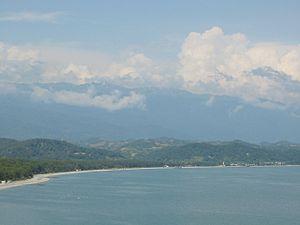
David IV, roi connu aussi sous le nom de David II et surnommé le Bâtisseur ou Reconstructeur, est le cinquième roi de la Géorgie unifiée. Il règne de 1089 à sa mort, en 1125, et appartient à la dynastie des Bagrations. Il est fêté comme saint le 26 janvier par l'Église orthodoxe.